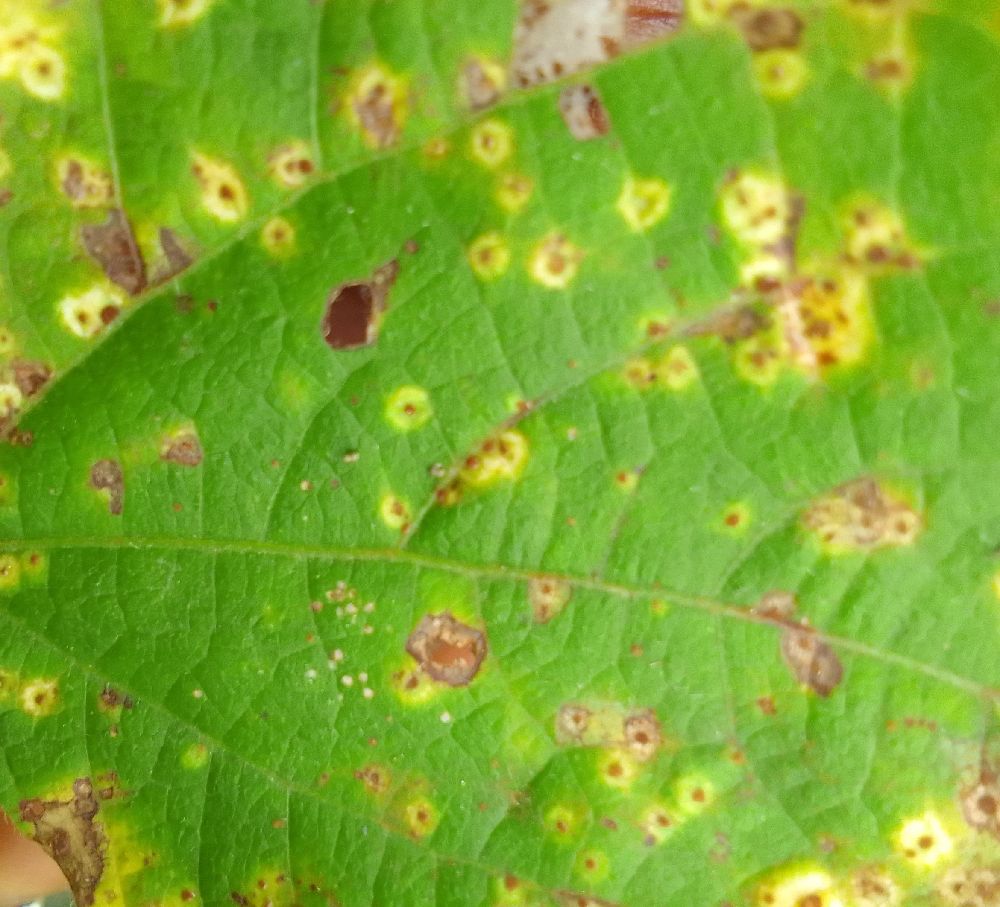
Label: rust